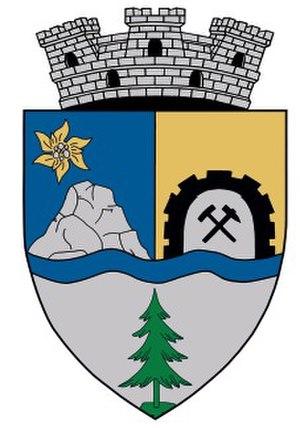
Bălan est une ville du județ de Harghita, en Roumanie. Elle est située dans la vallée Ciuc, à une altitude de 850 mètres, entourée des montagnes Hășmaș. La ville est traversée par l'Olt.